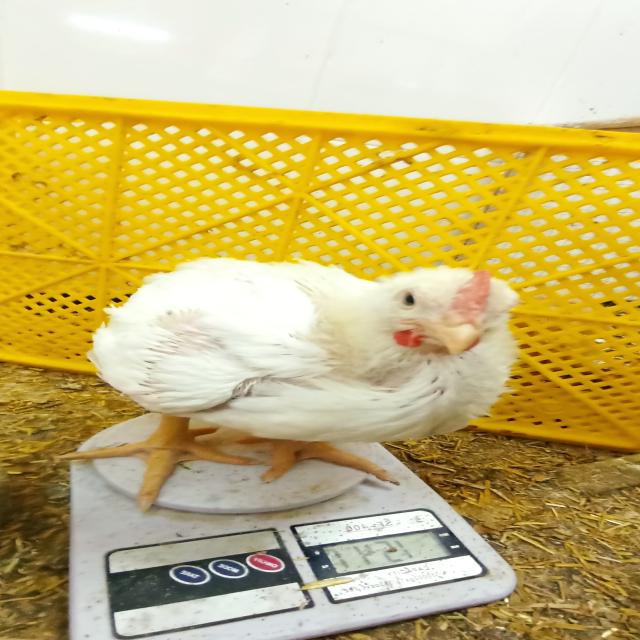
Weight: 1538 g